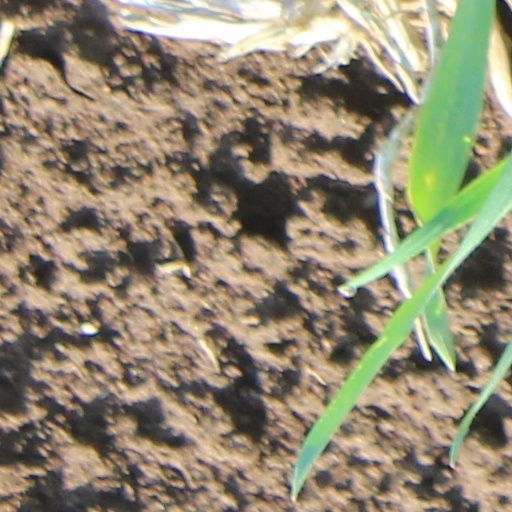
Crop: wheat